Mechatronics

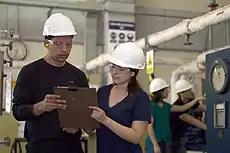
Industrial engineers on duty

The branch of industrial engineer includes the design of machinery, assembly and process lines of various manufacturing industries. This branch can be said somewhat similar to automation and robotics. Mechatronics engineers who works as industrial engineers design and develop infrastructure of a manufacturing plant. Also it can be said that they are architect of machines. One can work as an industrial designer to design the industrial layout and plan for setting up of a manufacturing industry or as an industrial technician to lookover the technical requirements and repairing of the particular factory.